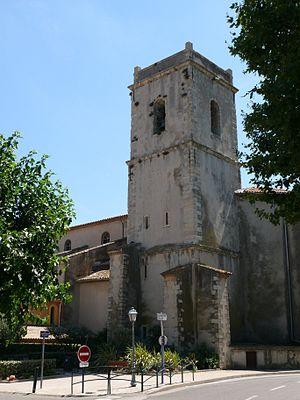
L'église Saint-Jean-Baptiste de Solliès-Pont (Var, Provence-Alpes-Côte-d'Azur, France).
Solliès-Pont est une commune française, localisée dans le département du Var de la région Provence-Alpes-Côte d'Azur, située à 12 km au nord de Toulon.